Ayala's Angel

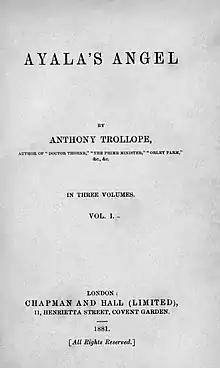
First edition title page

Ayala's Angel is an 1881 novel written by English author Anthony Trollope between 25 April and 24 September 1878, although it was not published until 1881. It was written as a stand-alone novel rather than as part of a series, though several of the minor characters appear in other novels by Trollope.